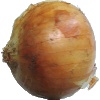
Label: white_onion